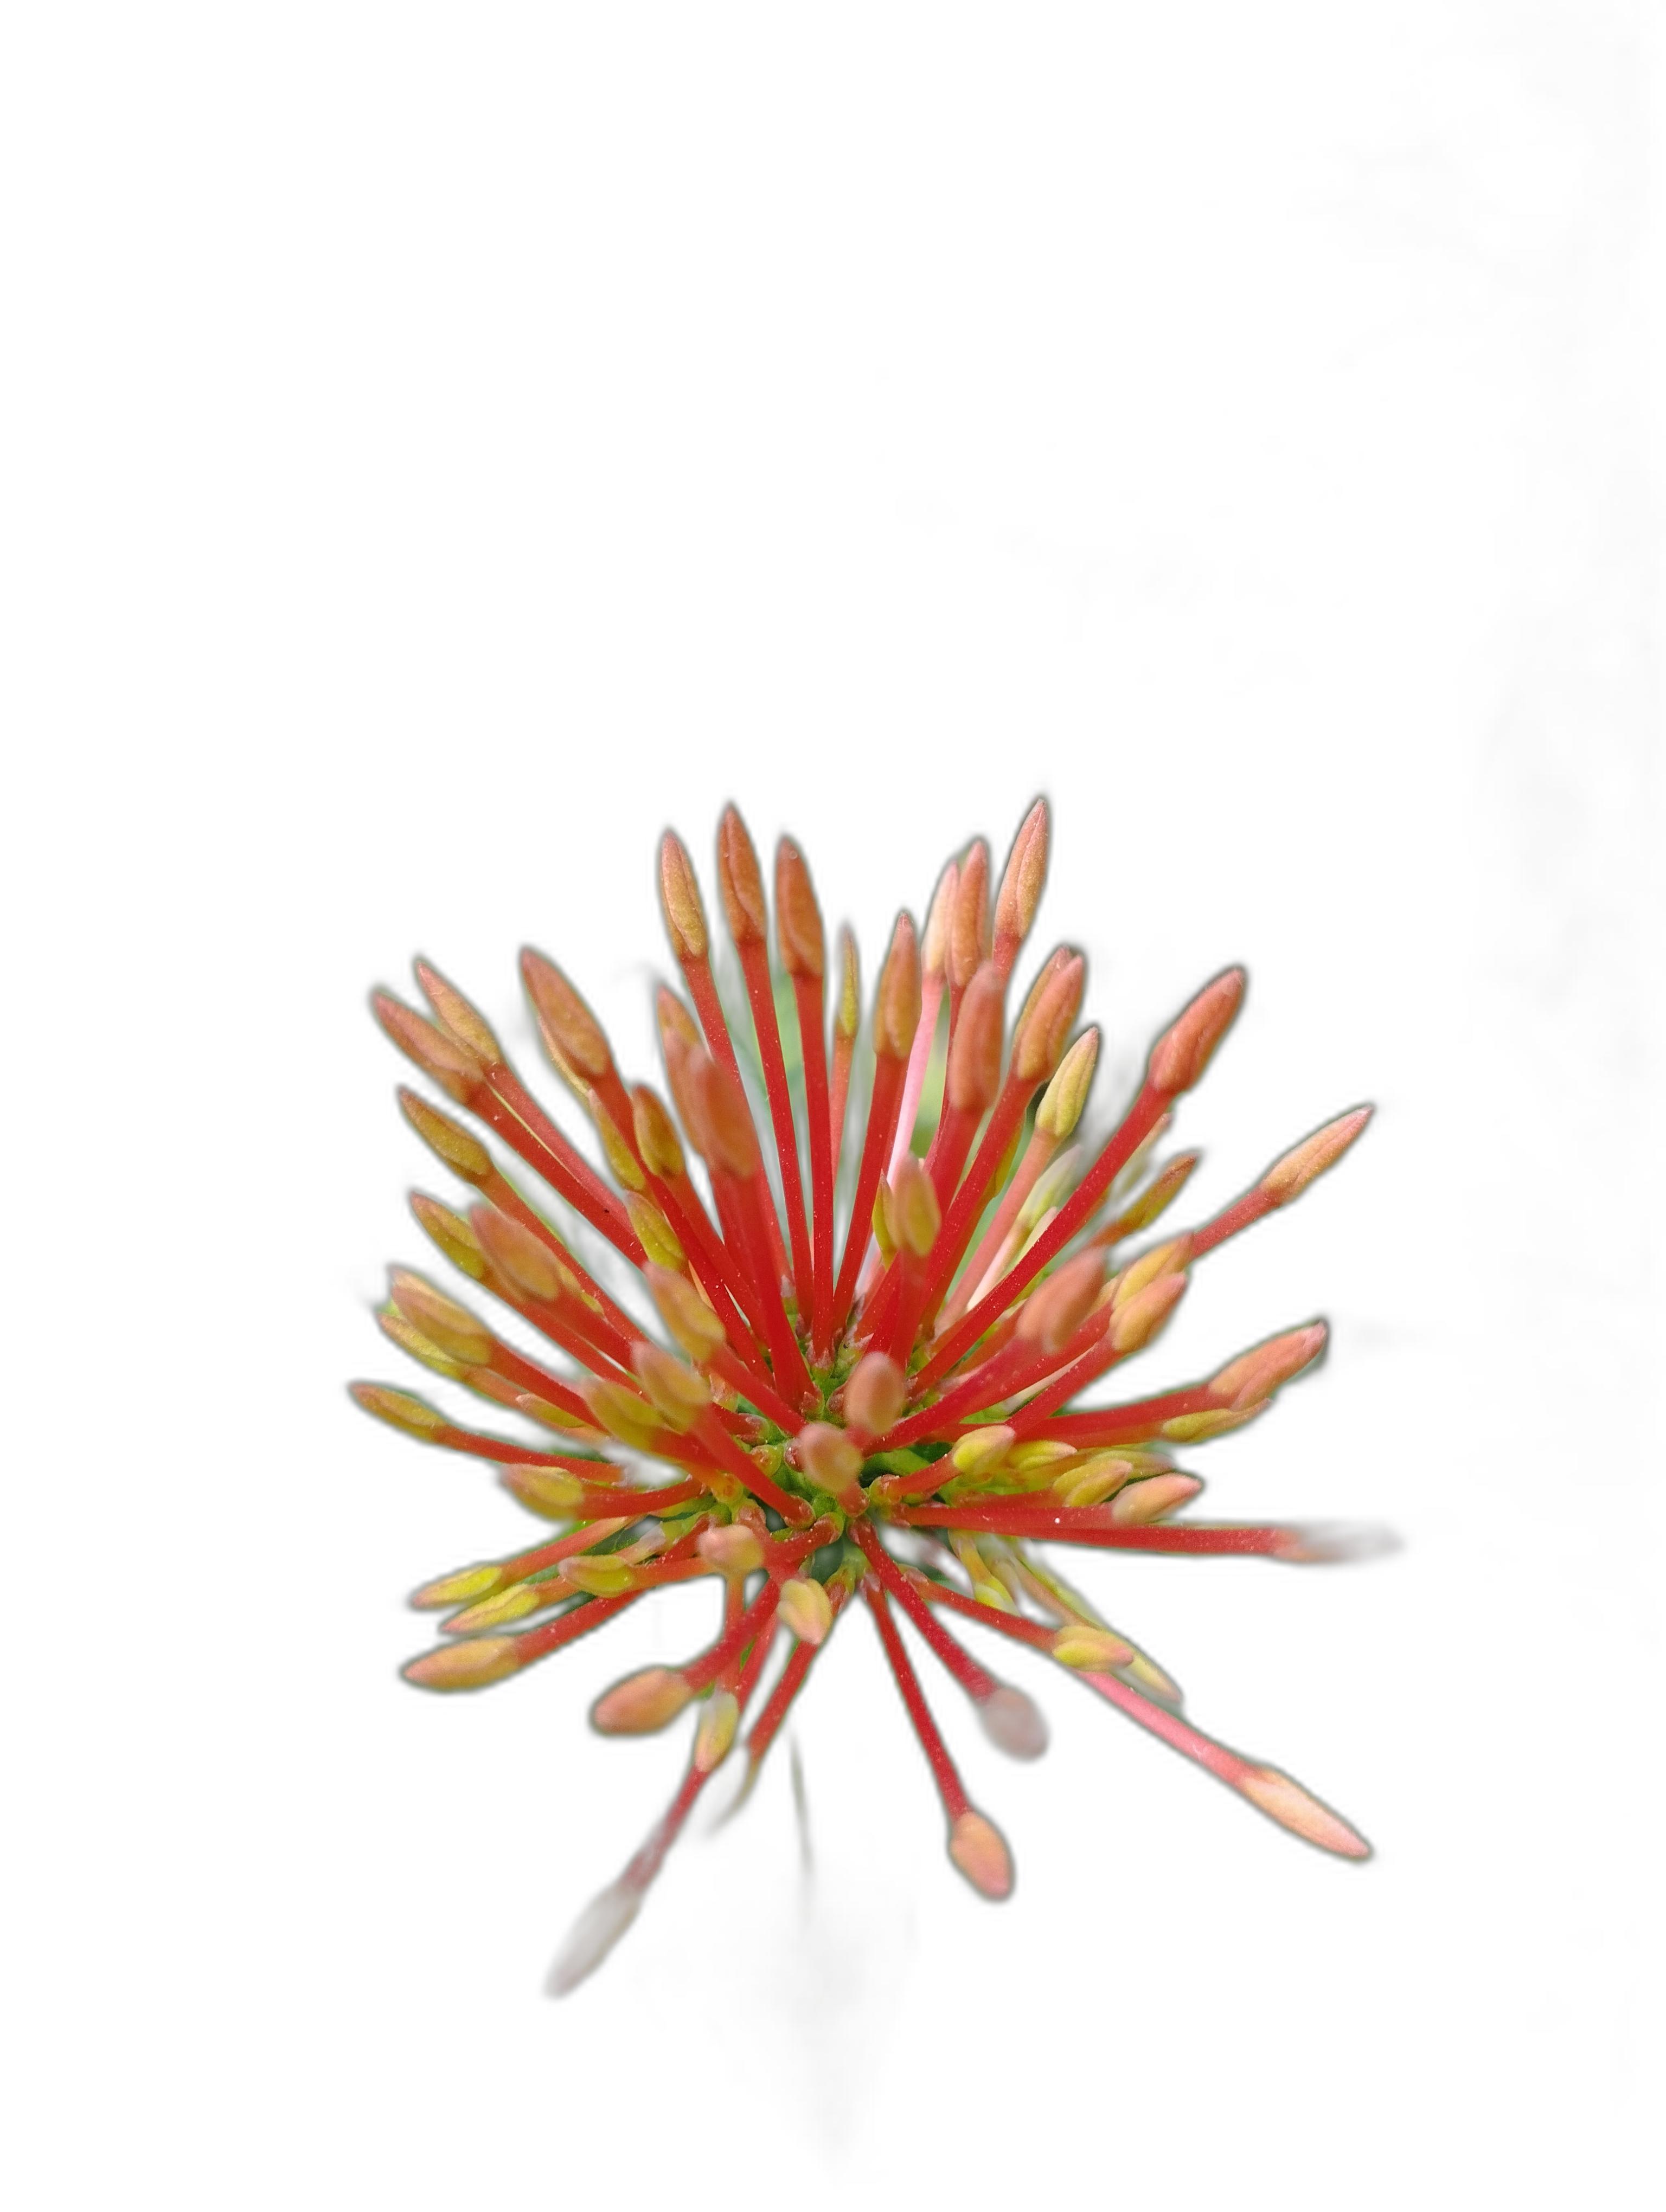
Label: Jungle geranium